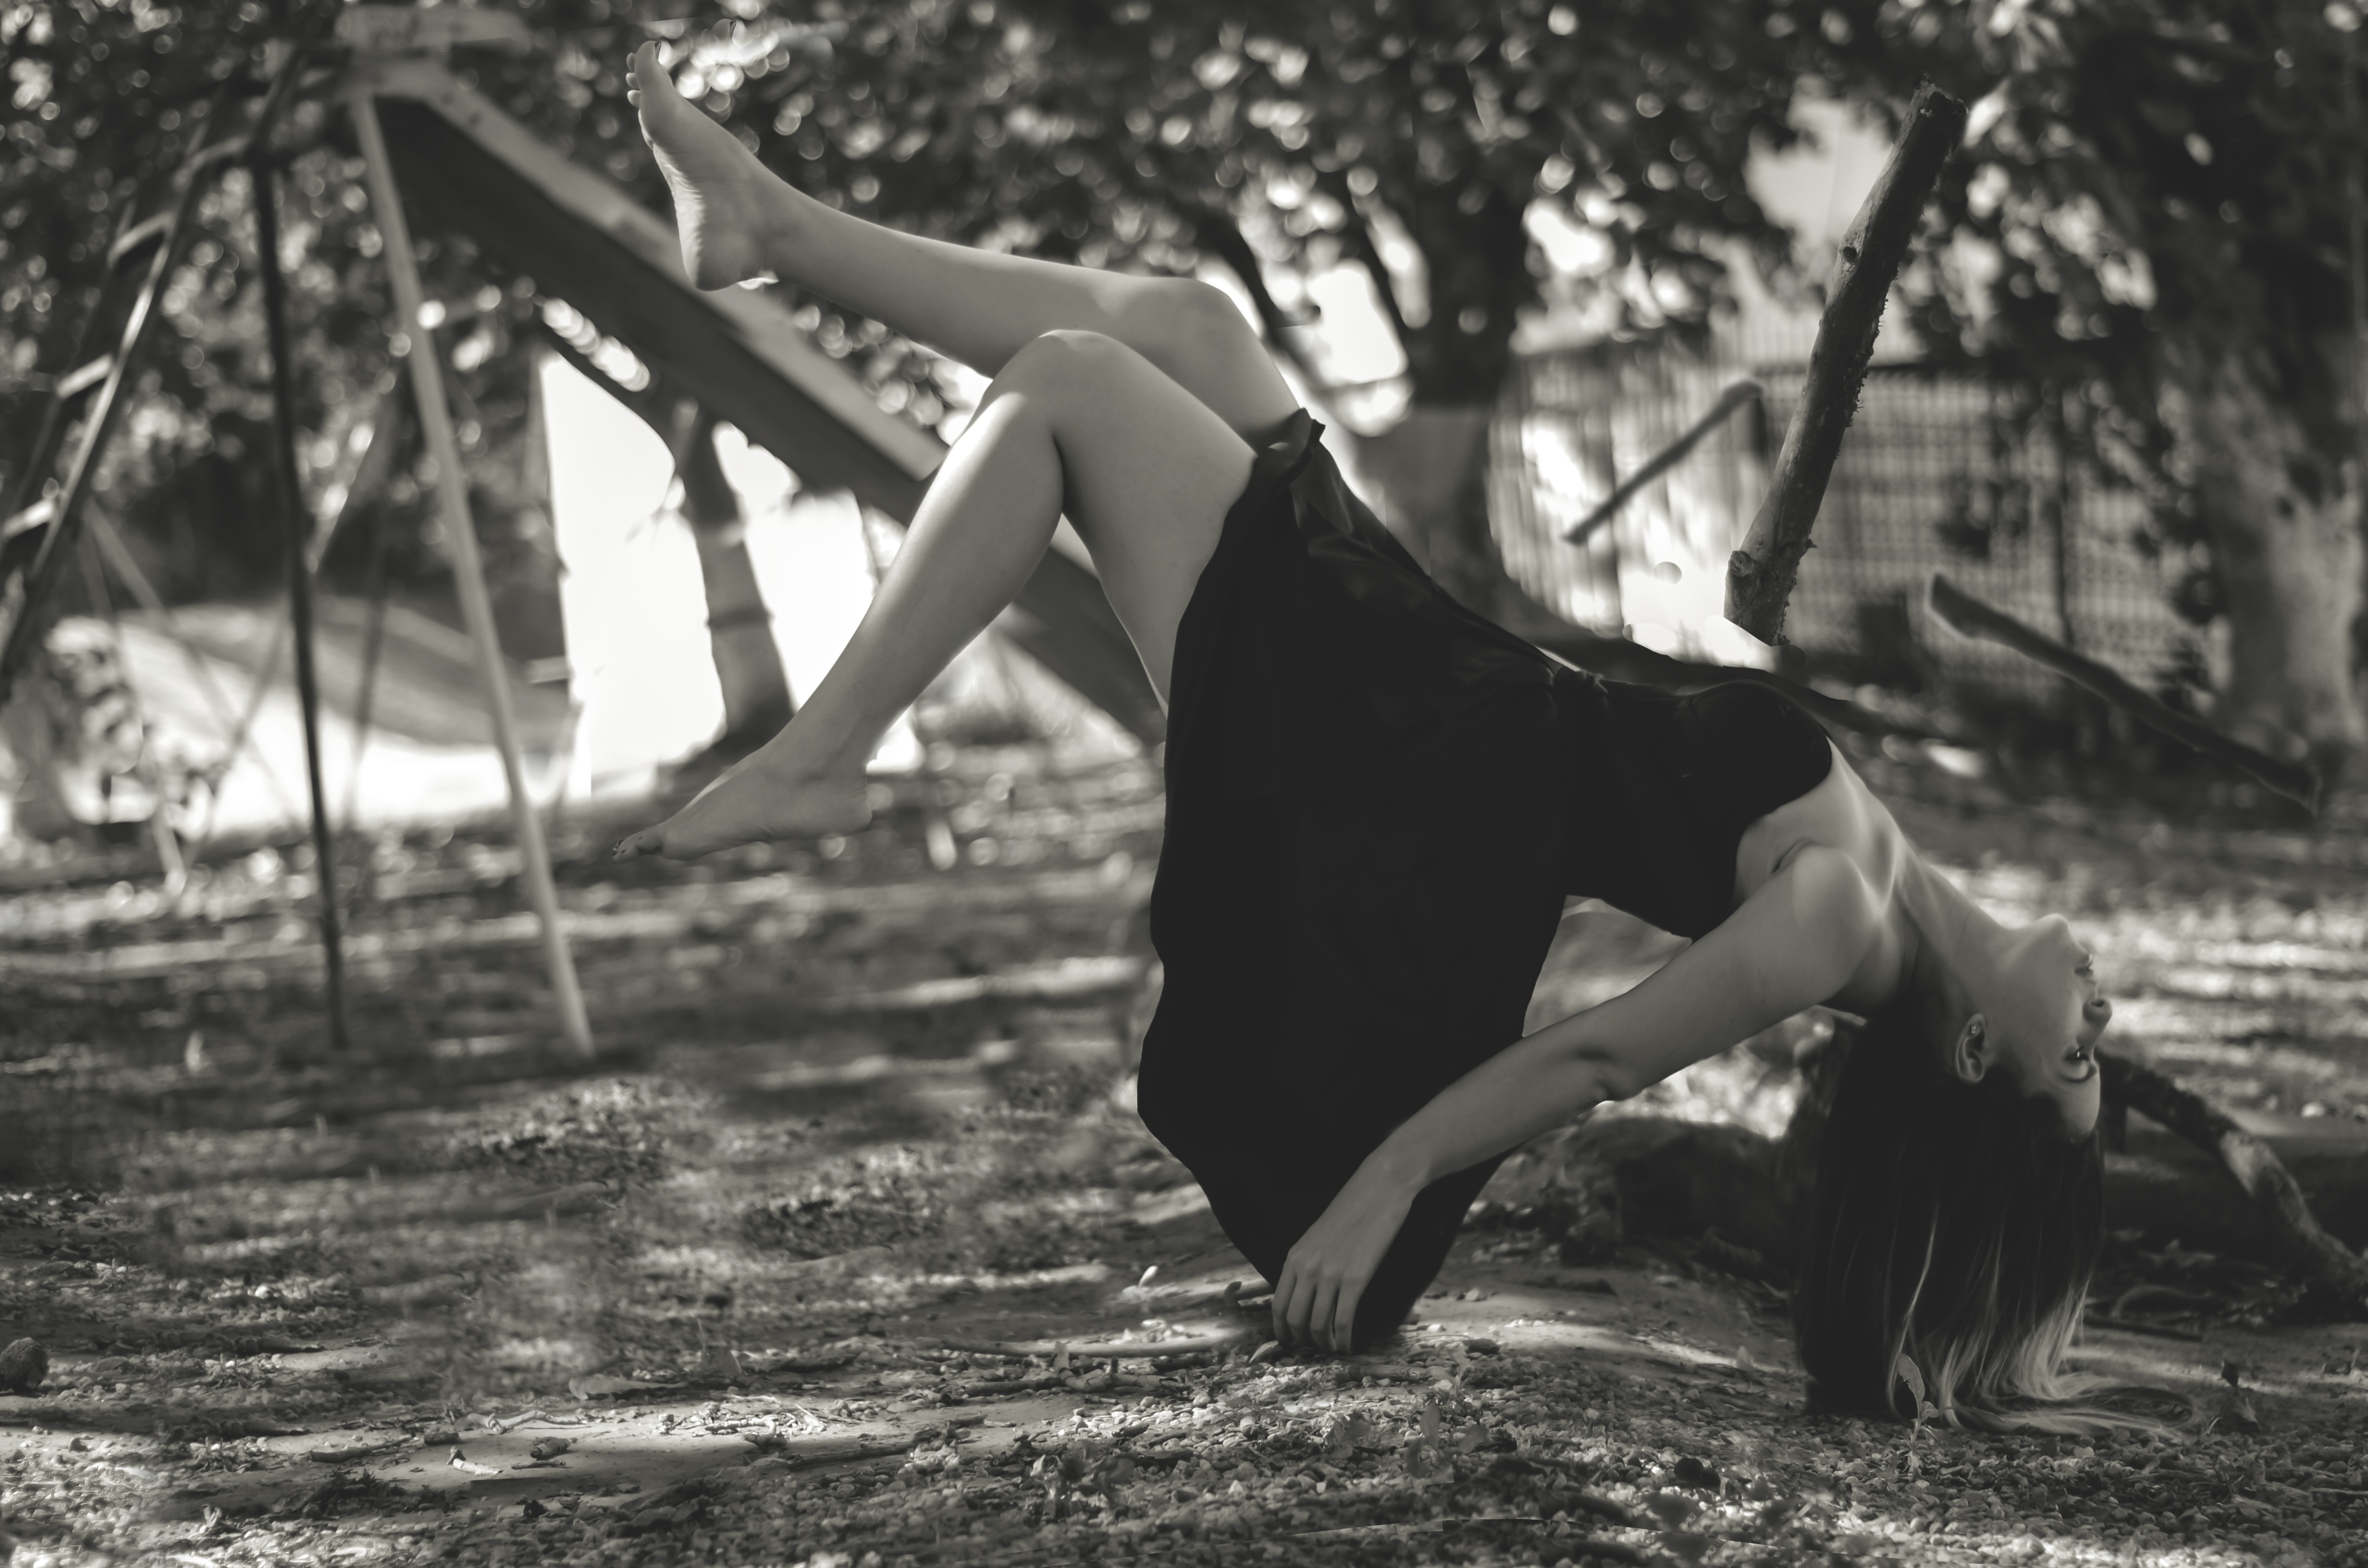
black and white, photography, photographer, sunlight, leg, portrait, model, flight, sitting, romance, fashion, black, monochrome, levitation, art, dress, women, footwear, photograph, beauty, body, approach, in the air, photo shoot, falling down, monochrome photography, portrait photography, human positions, art model, physical fitness